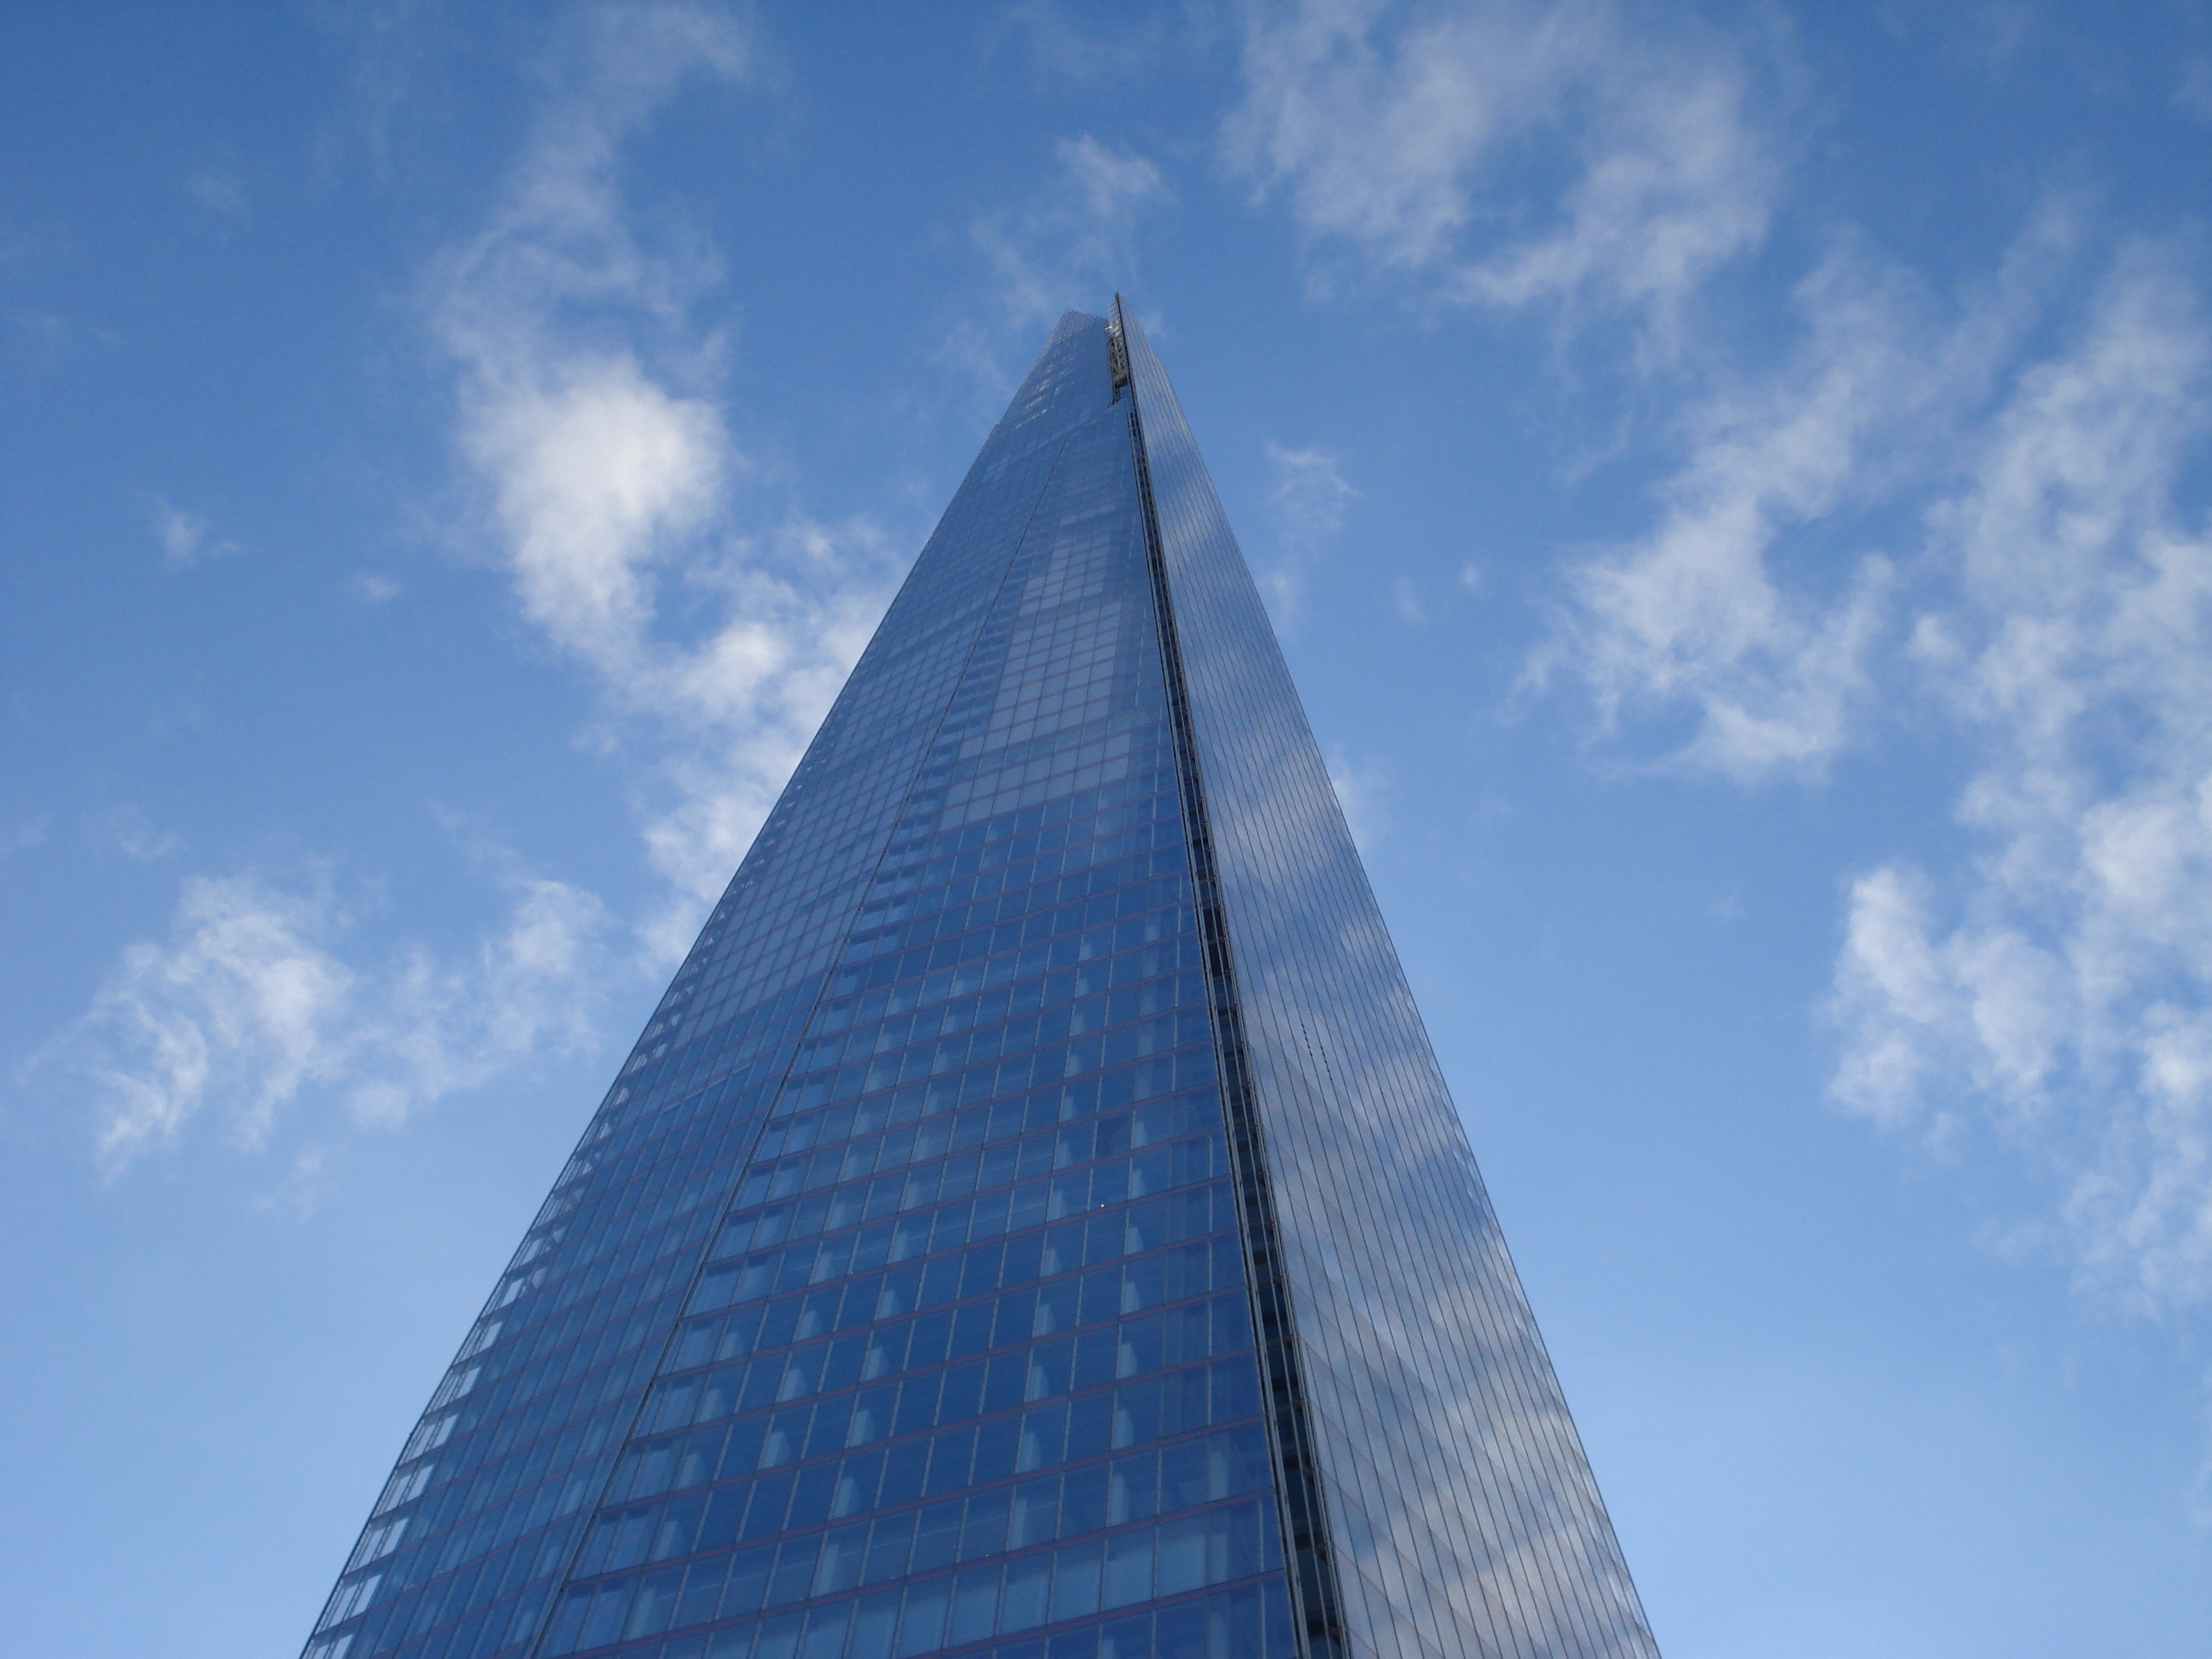
architecture, sky, glass, skyscraper, monument, tower, landmark, facade, blue, business, tourism, tower block, uk, england, london, spire, steeple, shard, london skyline